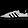
Label: Sneaker